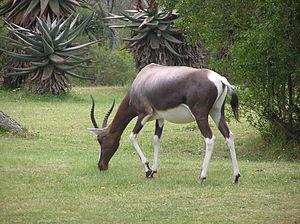
Blesbok (Damaliscus pygargus pygargus)
Le parc national des Bonteboks est un parc national sud-africain situé dans la province du Cap-Occidental. Créé en 1931, il couvre 27,86 km².
Le Blesbok, aussi appelé Damalisque à front blanc, est une espèce de mammifère de la famille des bovidés qui se rencontre au sud de l'Afrique. C'est une antilope de taille moyenne, originaire de la Province du Cap en Afrique du Sud.